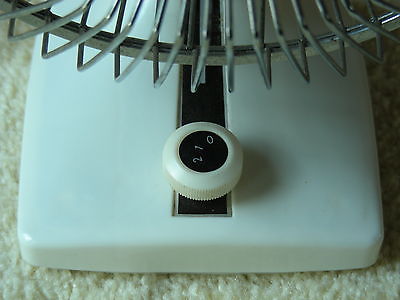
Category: fan